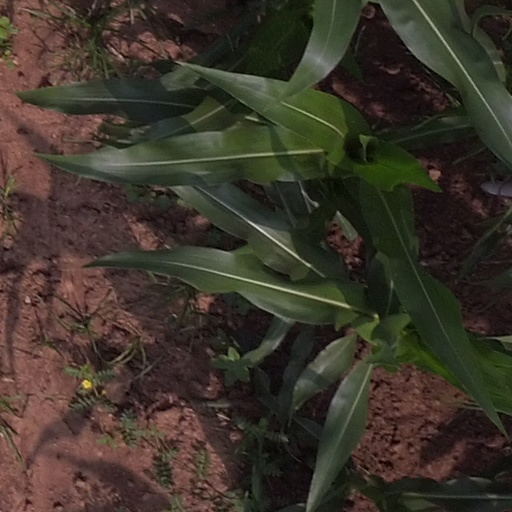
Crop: maize; corn